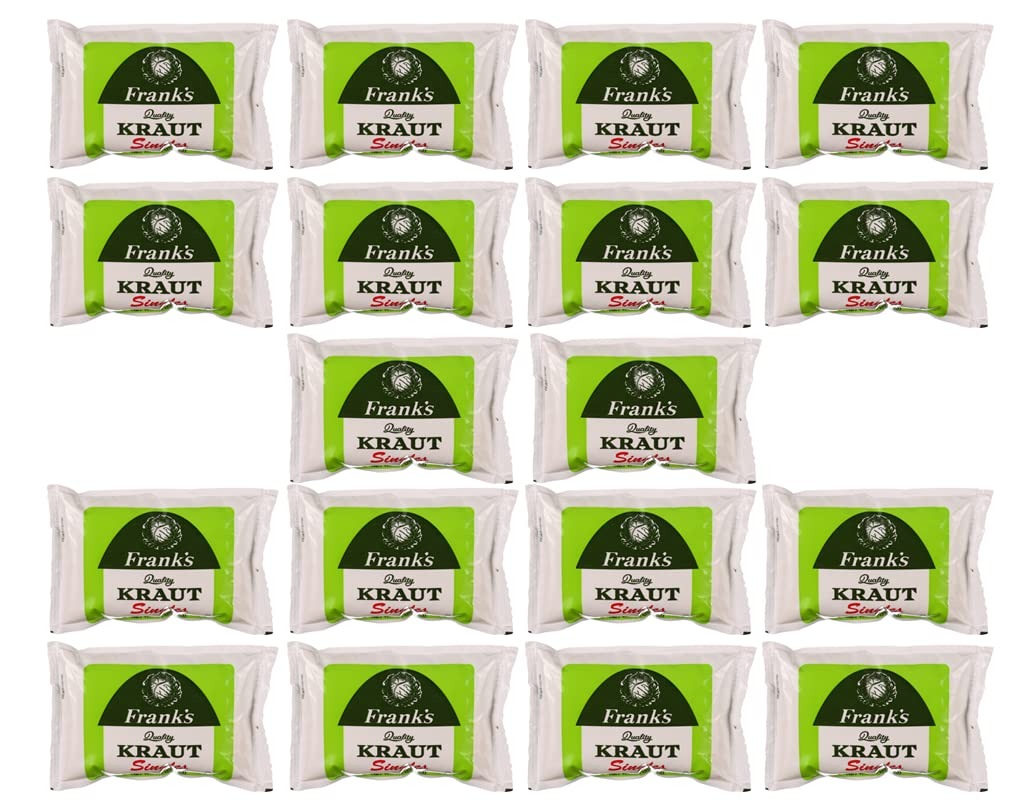
Item Name: Franks Kraut - Single Serve - Kosher - 1.5 Ounce - Case of 18
Bullet Point 1: Frank's Quality Kraut
Bullet Point 2: Single Serve
Bullet Point 3: Product of USA
Value: 27.0
Unit: Ounce

Price: 20.99